Membrane bound polyribosome

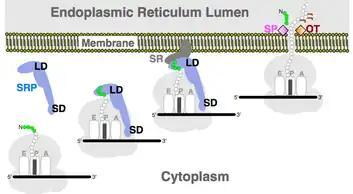
The image shows the translocation of a ribosome and the role of the SRP. Image by wiki user Czwieb.

The idea that translation and translocation occur simultaneously except in some yeasts was confirmed via microsomes. Microsomes are small vesicles of rough endoplasmic reticulum's membranes formed after disruption of the organelle via homogenation. Homogenation is physical disruption of cells. Microsomes form after homogenization because of the membrane nature of the endoplasmic reticulum. In a lipid bilayer, hydrophobic tails must come together and be hydrophilic head must face the external aqueous environment. In an experiment, proteins were synthesized via ribosomes with microsomes added simultaneously and with microsomes added after synthesis. In the group where microsomes were added simultaneously, the proteins were synthesized into the microsome with the signal sequence cleaved. In the group where microsomes were added post protein synthesis, the proteins were located outside the microsome and retained their signal sequence. Therefore, it is possible to tell if a protein has been extruded into a microsome by its length (lack of a N-terminal signal protein if extruded), resistance to proteases, lack of resistance to proteases in the presence of detergents, and glycosylation. It was confirmed that non-extruded proteins are longer via SDS-page of proteins in the presence of and without microsomes. Protease resistance is due to the characteristics of the surrounding endoplasmic reticulum. And glycosylation occurs via glycosyltransferases to help with folding and stabilization of proteins.